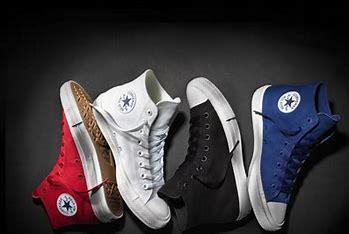
Brand: Converse
Model: Chuck Taylor All Star Ii